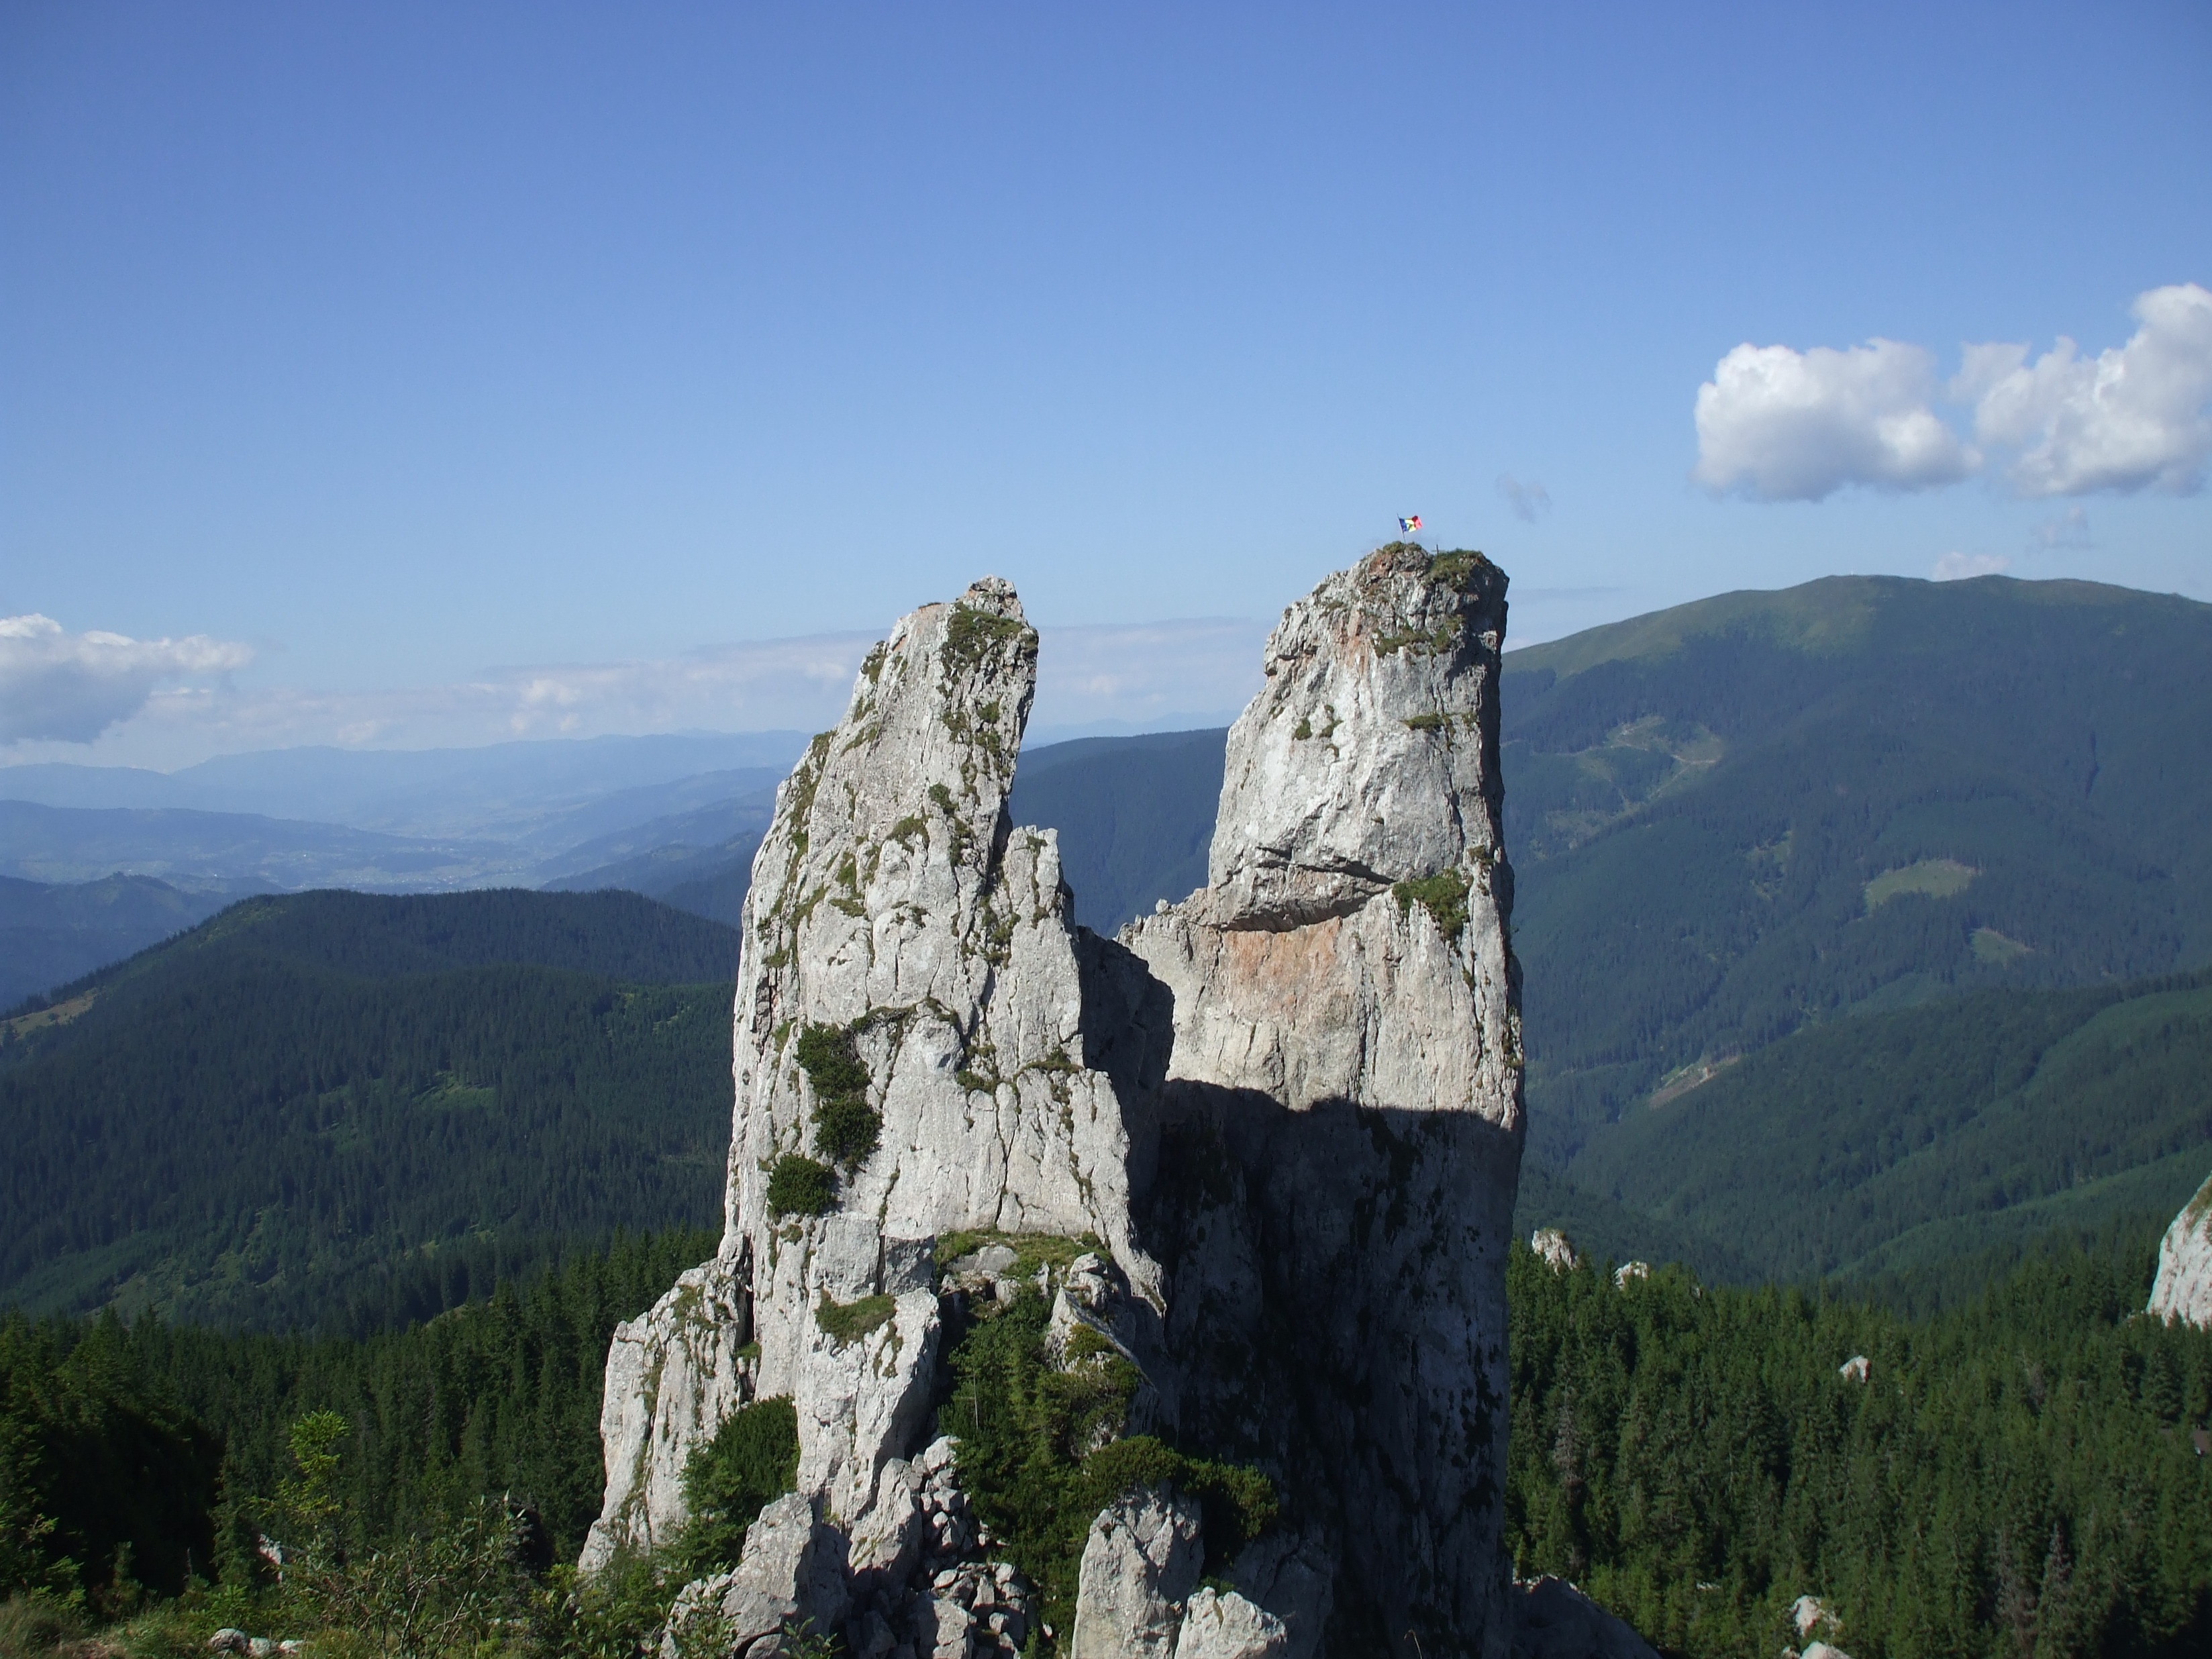
rock, wilderness, walking, mountain, hiking, adventure, valley, mountain range, stone, formation, cliff, climbing, terrain, national park, ridge, summit, geology, alps, badlands, plateau, fell, romania, landform, mountain pass, pietrele doamnei, rarau, geographical feature, mountainous landforms